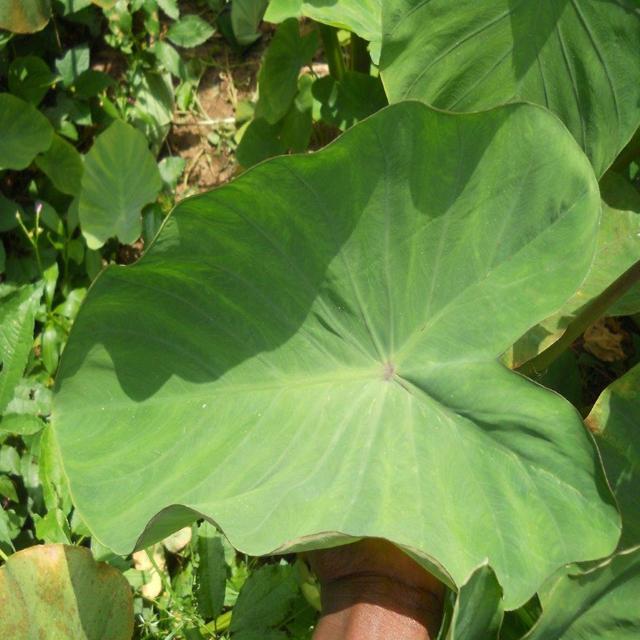
Label: Healthy